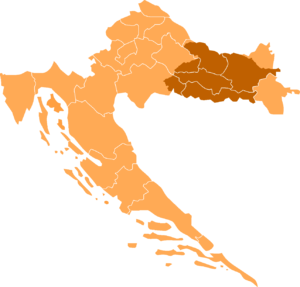
La Slavonie, appelée Esclavonie dans sa forme désuète, est une vaste plaine agricole de Croatie. Cette plaine est limitée au nord par la Drave, au sud par la Save et à l'est par le Danube. La capitale de la région est Osijek, peuplée d'environ 115 000 habitants. Les autres villes de la plaine sont, entre autres, Slavonski Brod, Vinkovci, Vukovar, Pakrac et Djakovo. La Baranja, les vallées de la Save, du Danube et de la Drave y sont traditionnellement rattachées.